Jeffrey Skitch

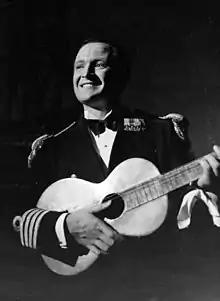
As Captain Corcoran in "H.M.S. Pinafore" circa 1960

Jeffrey Ralph Skitch (16 September 1927 – 7 March 2013) was an actor, operatic baritone and teacher best known for his performances and recordings with the D'Oyly Carte Opera Company from 1952 to 1965.